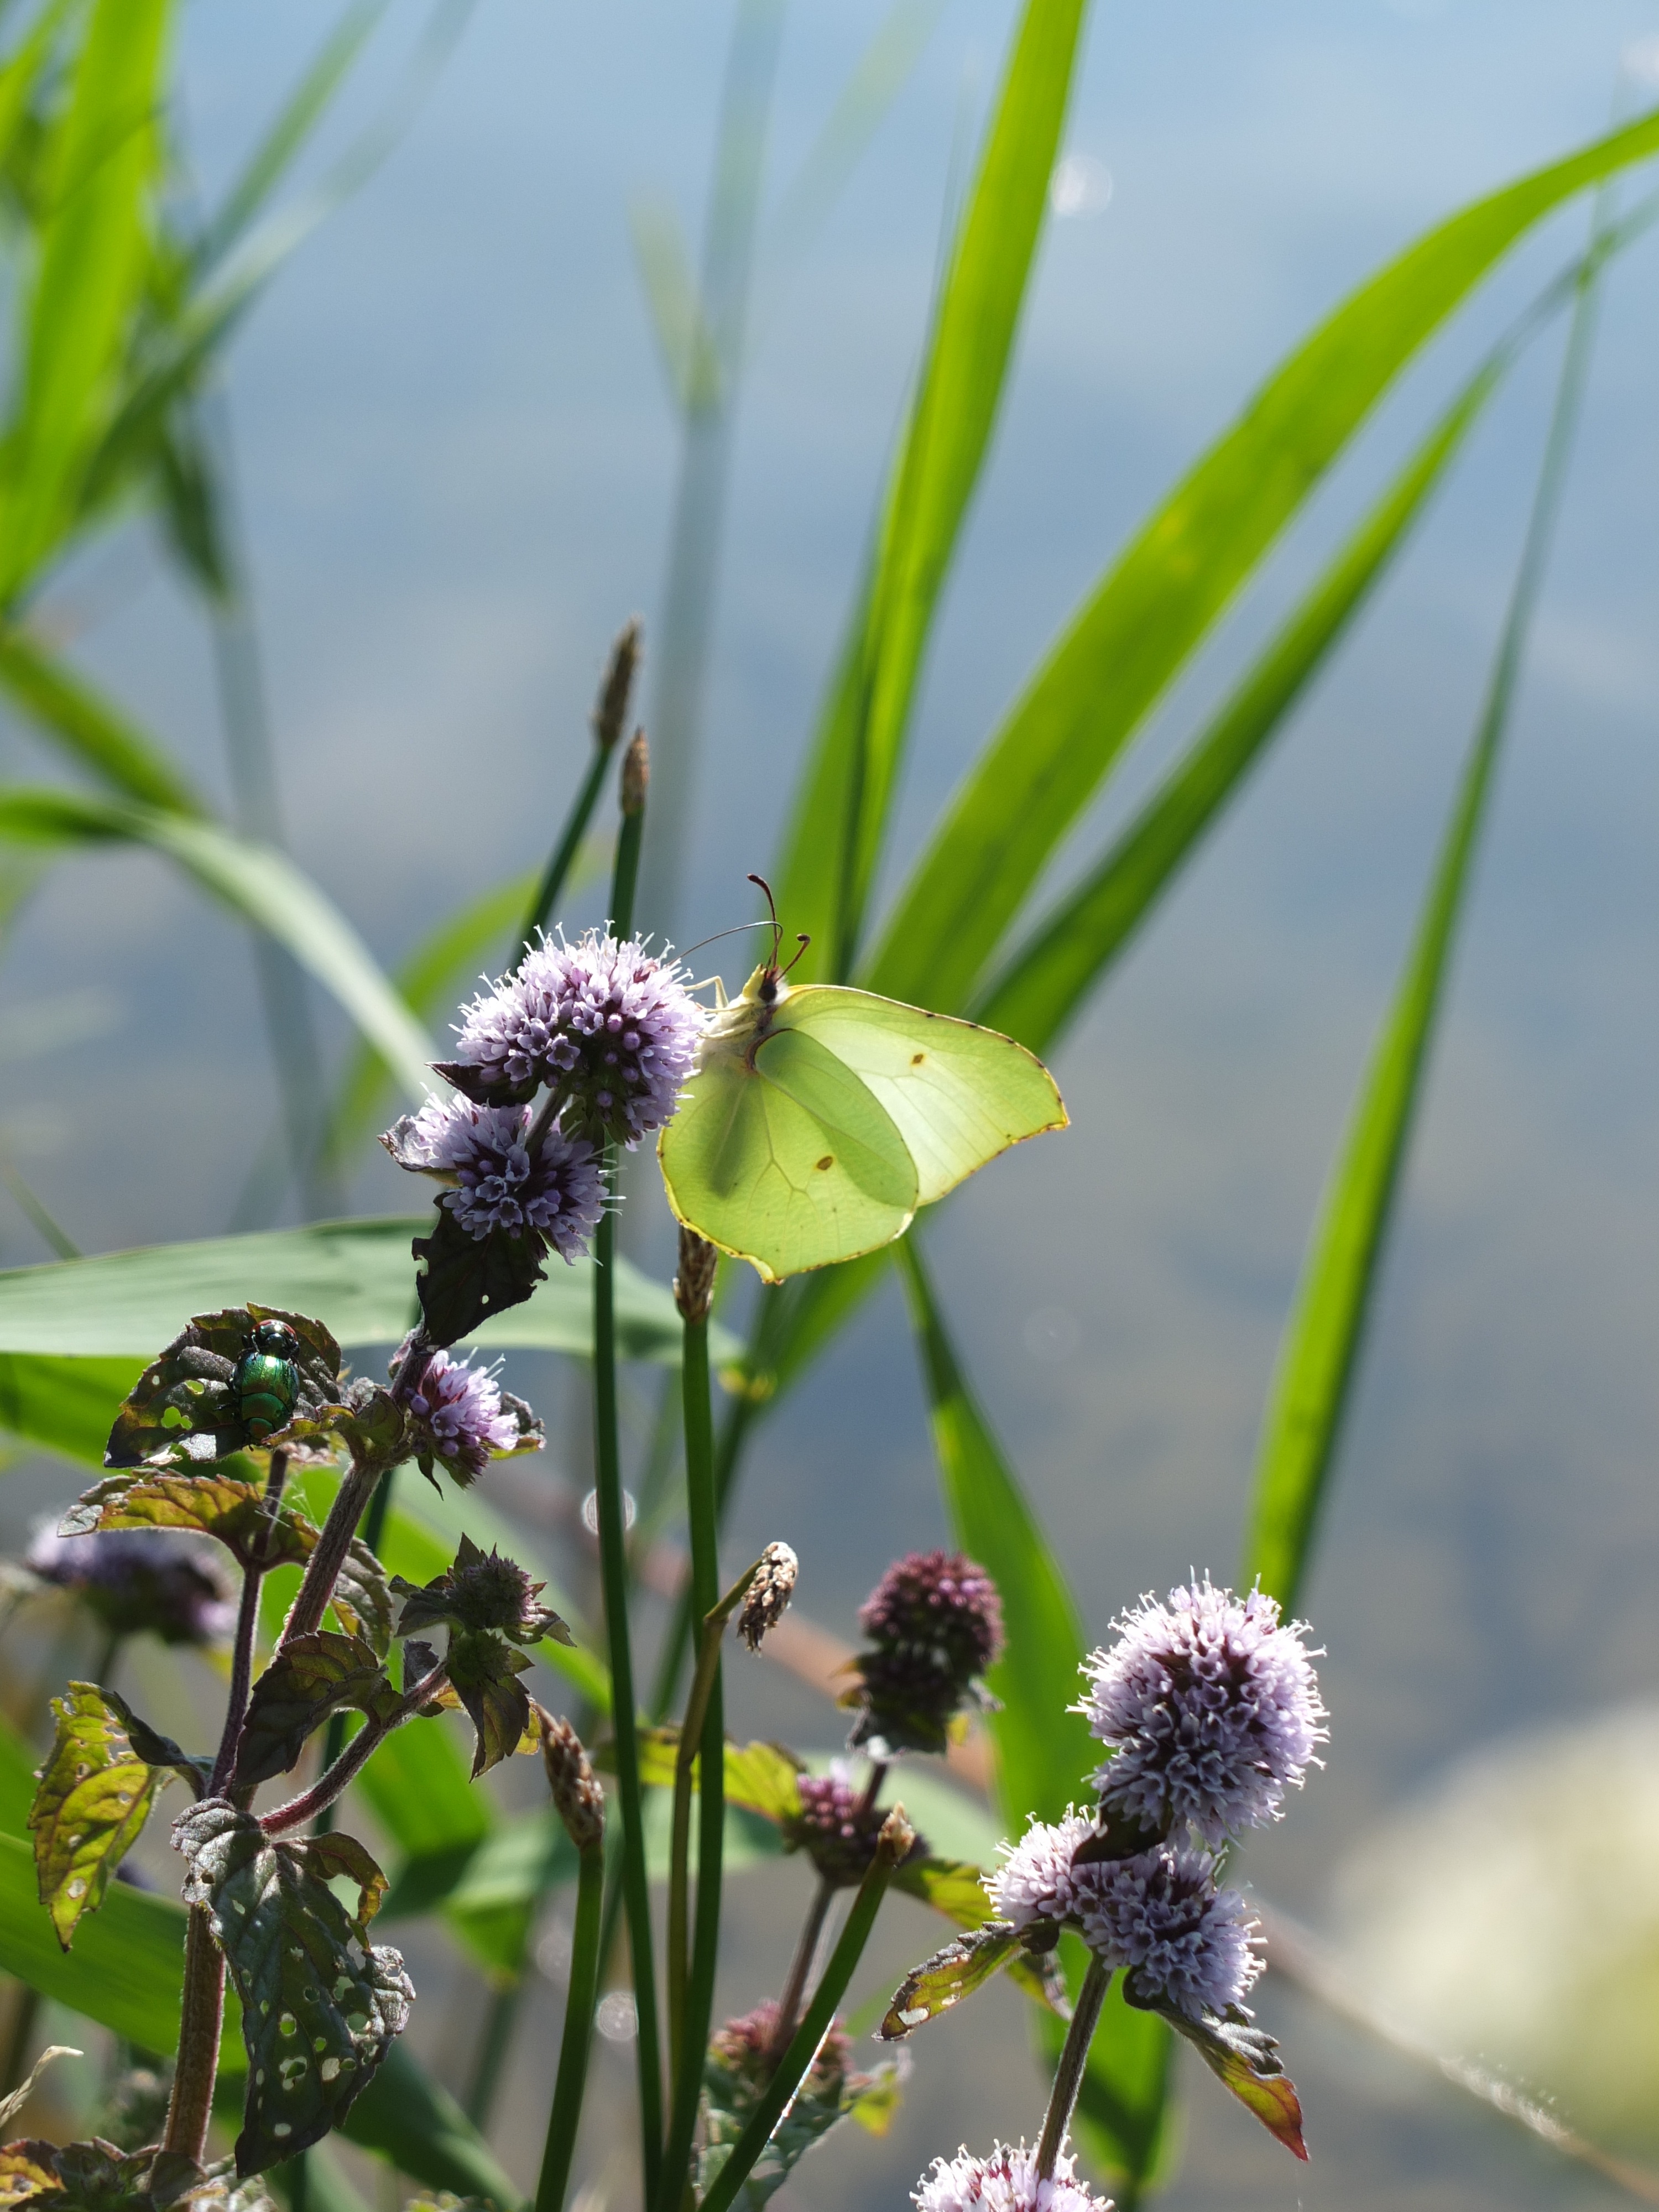
water, nature, blossom, plant, meadow, prairie, flower, bloom, lake, animal, summer, green, herb, insect, botany, butterfly, flora, fauna, invertebrate, wildflower, nectar, macro photography, flowering plant, gonepteryx rhamni, plant stem, land plant, water mint